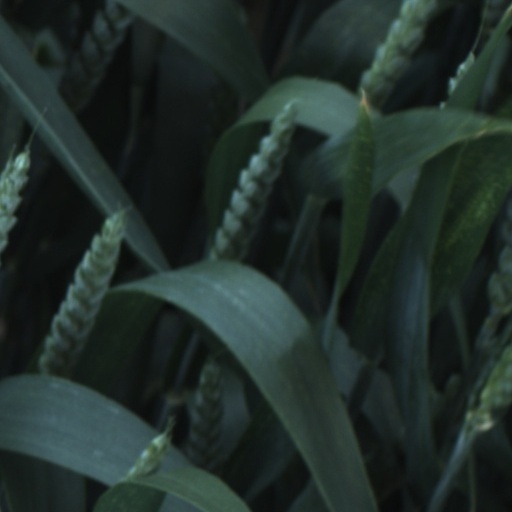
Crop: wheat